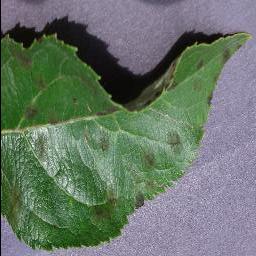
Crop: apple
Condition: scab